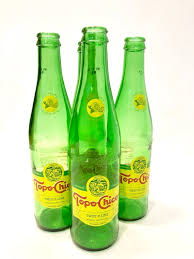
Waste category: glass